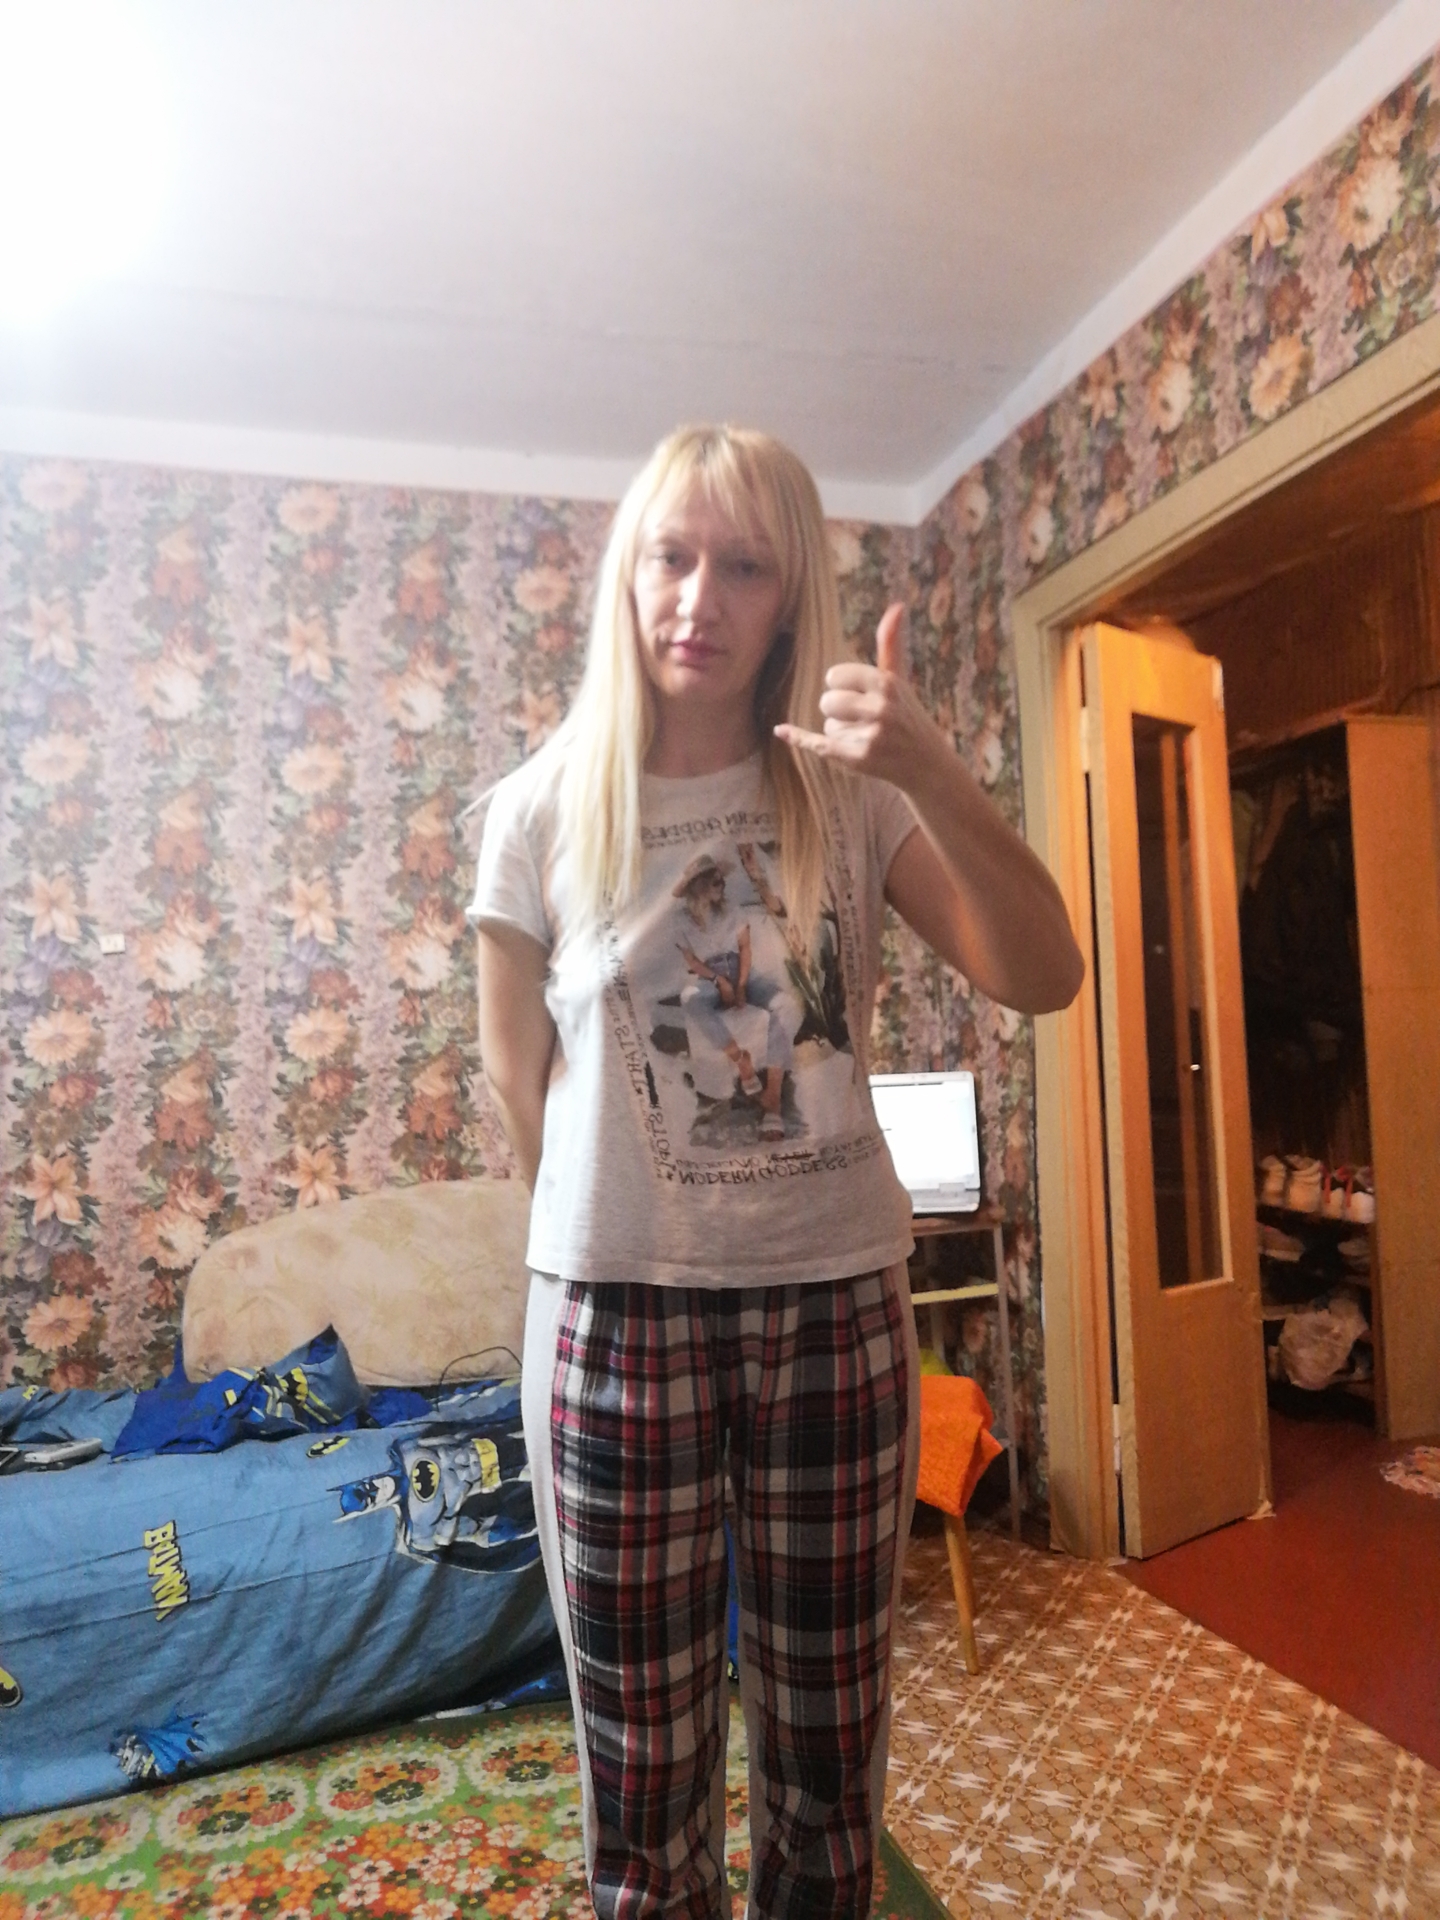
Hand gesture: call